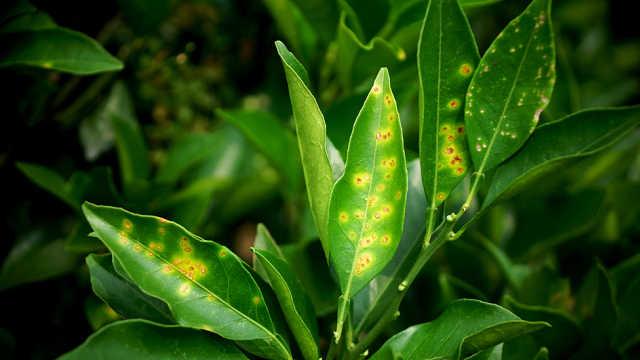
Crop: unknown
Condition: citrus_citrus_canker